Jens Nowotny

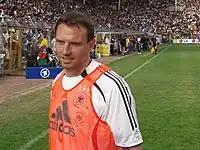
Nowotny with Germany in 2006

Nowotny made his debut for the Germany national team on 30 April 1997, in a 1998 FIFA World Cup qualifier against Ukraine played in Bremen, replacing striker Fredi Bobic after 15 minutes.